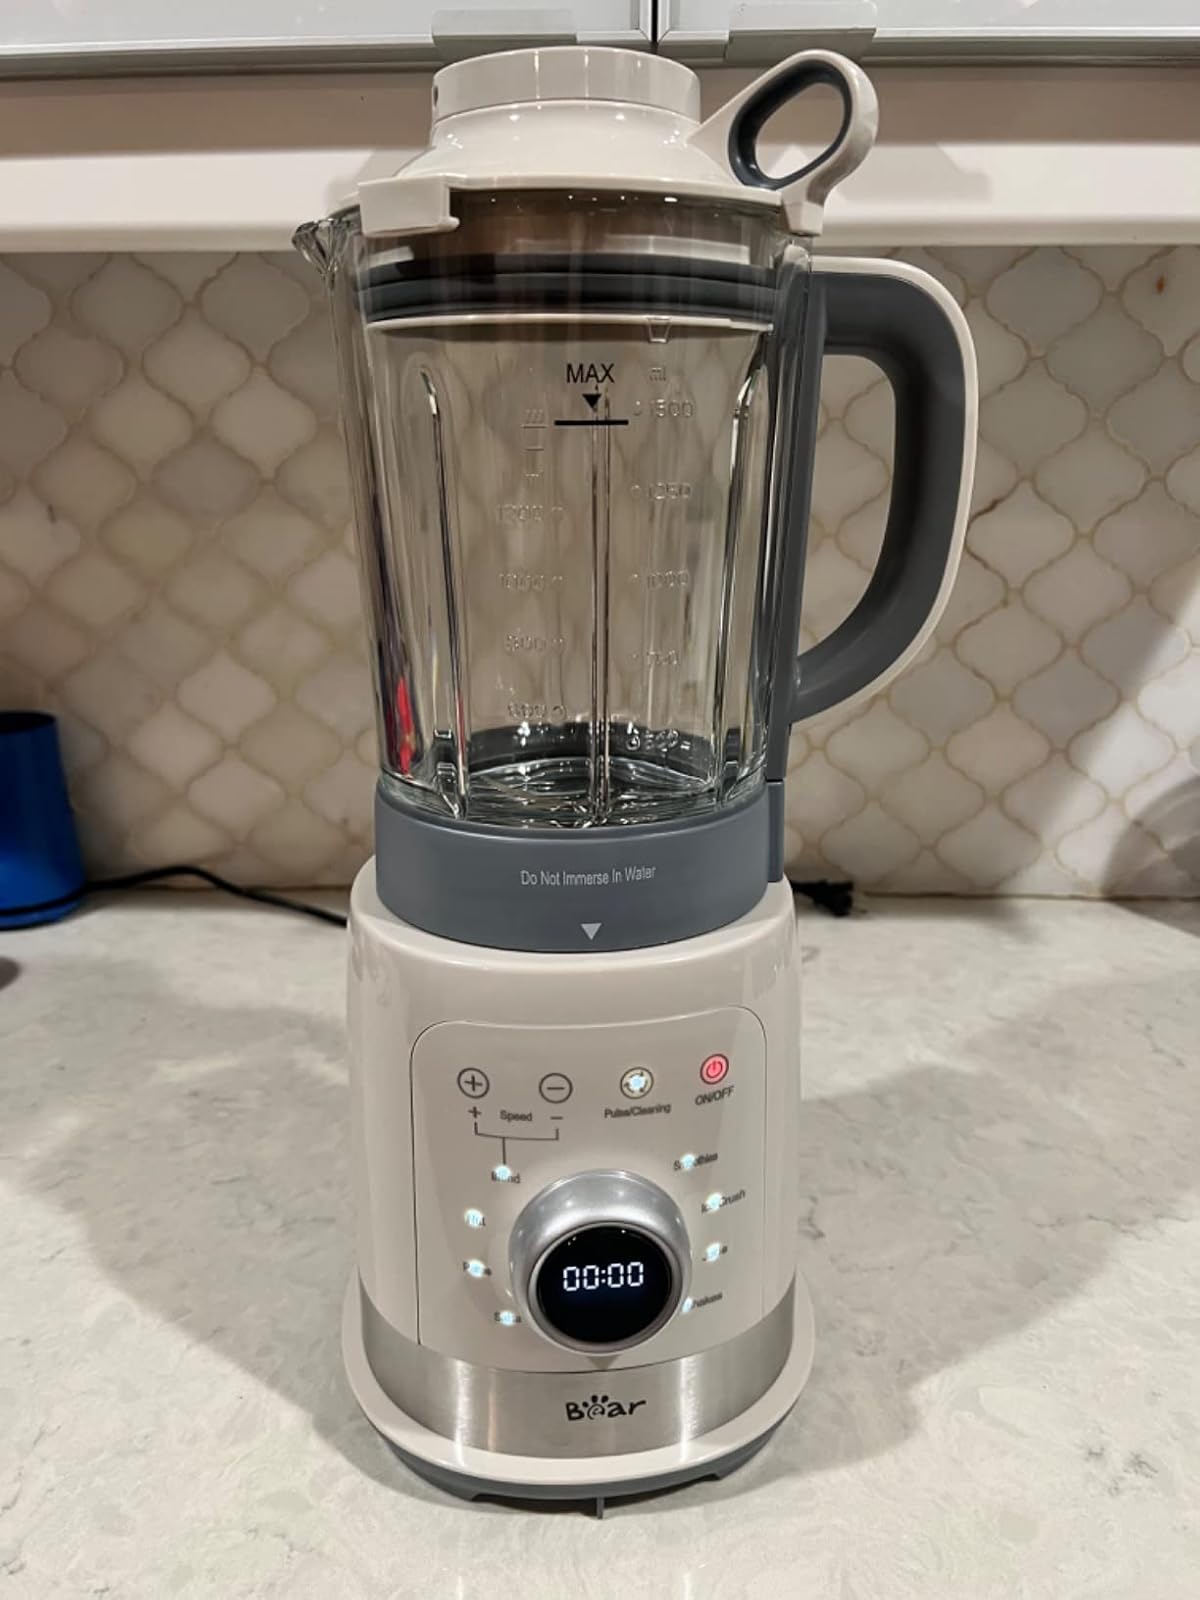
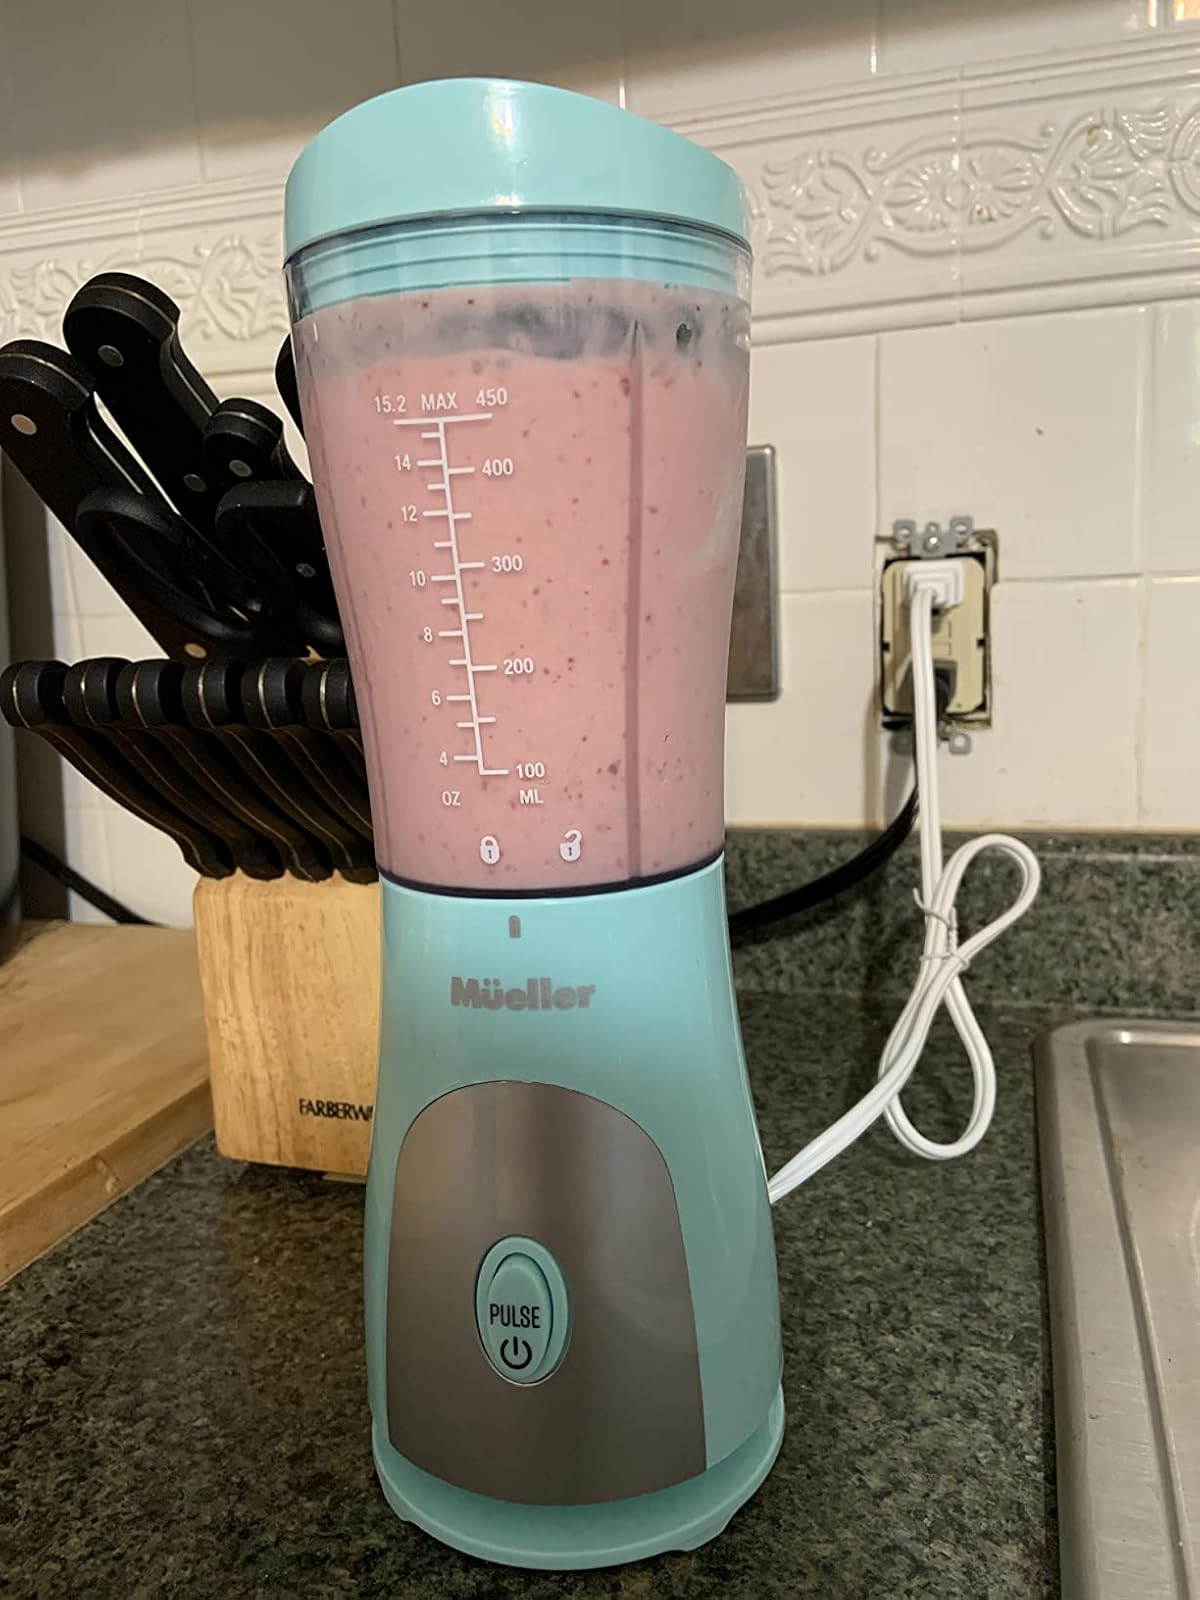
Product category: items_blender
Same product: no